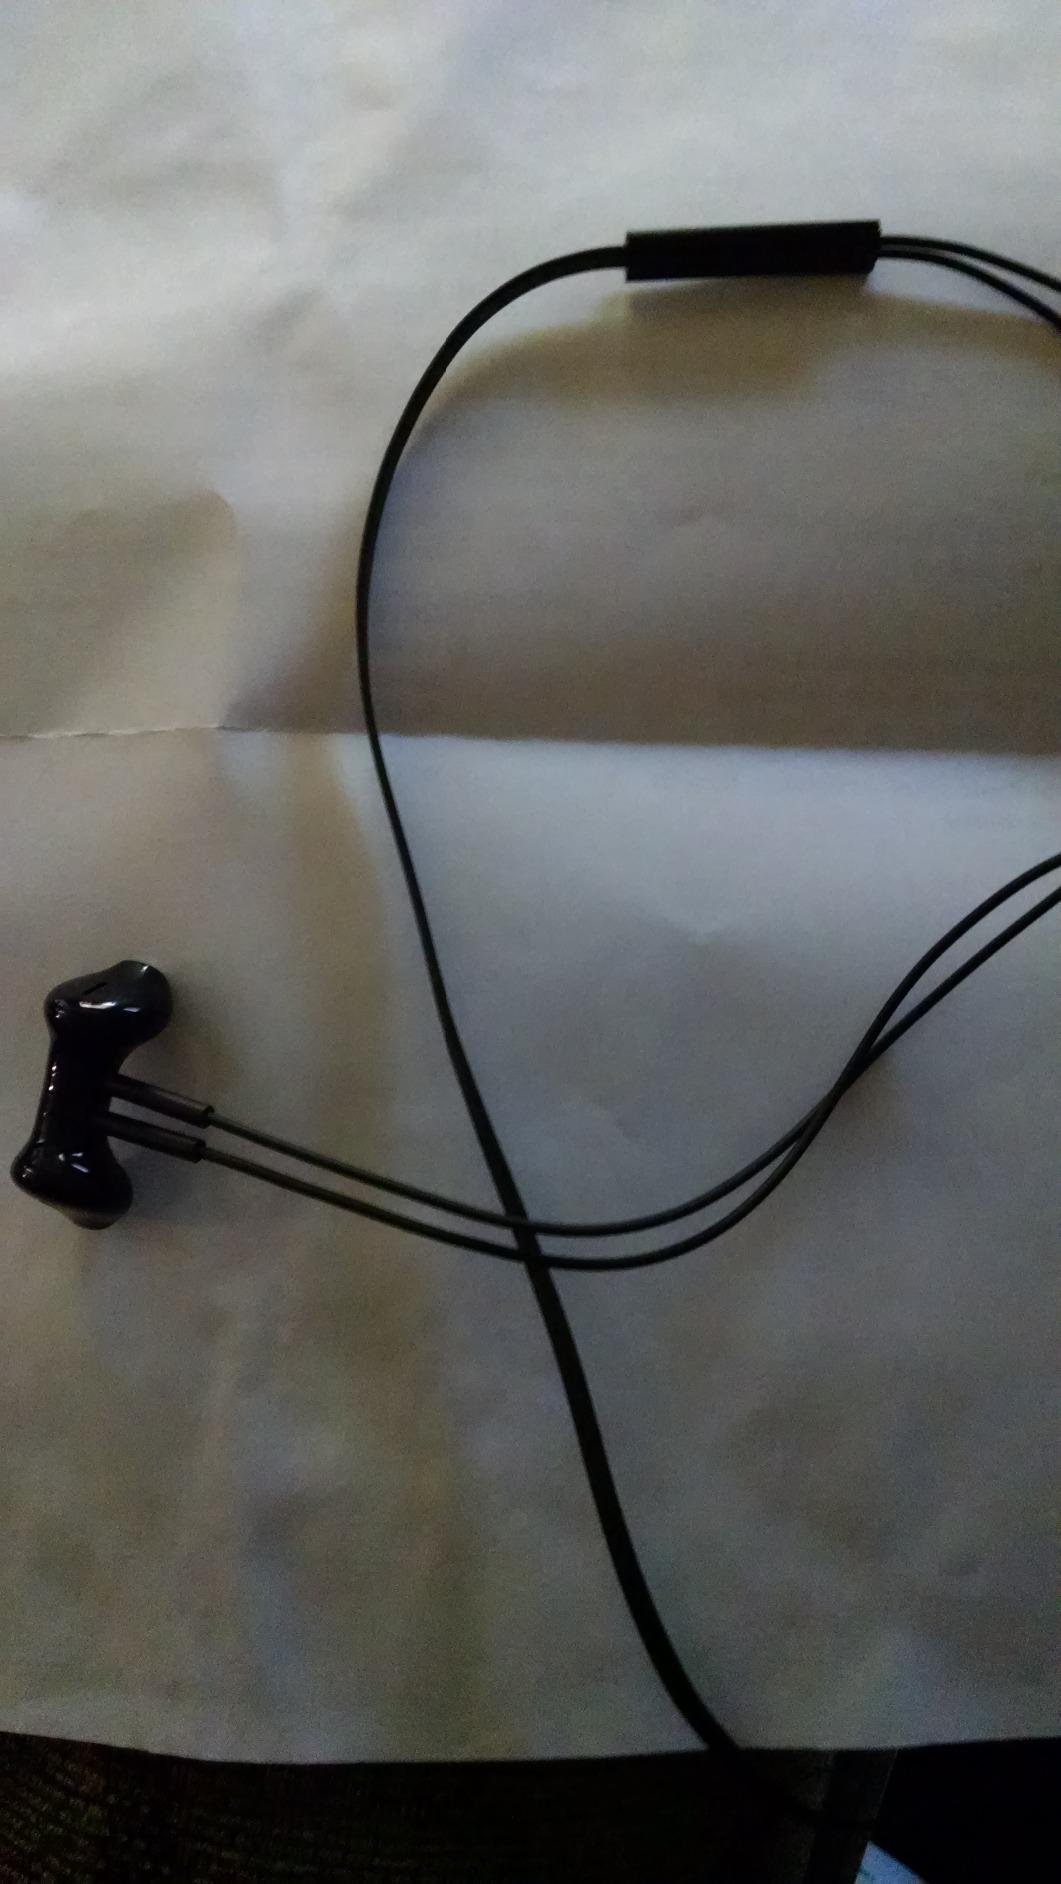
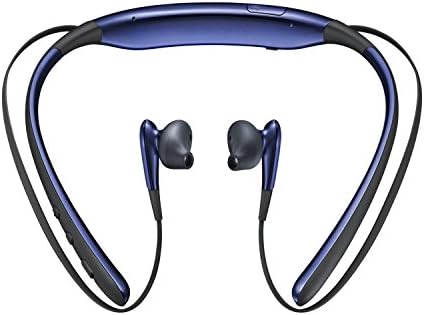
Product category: headphones
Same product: no